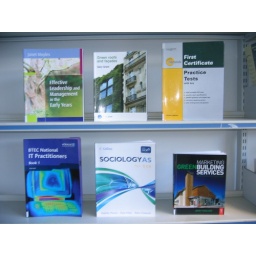
Move your mouse over each book cover and click on the link to search the library catalogue.